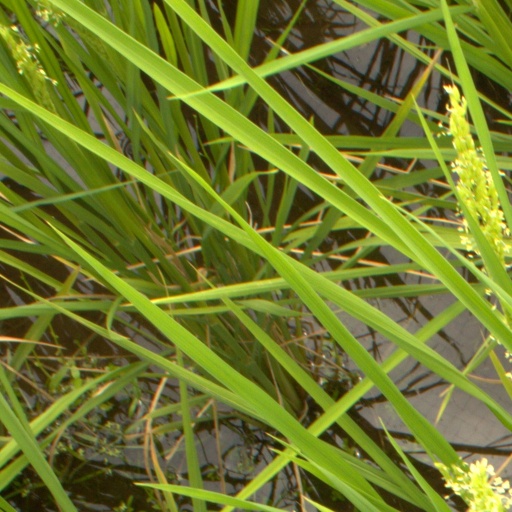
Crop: rice